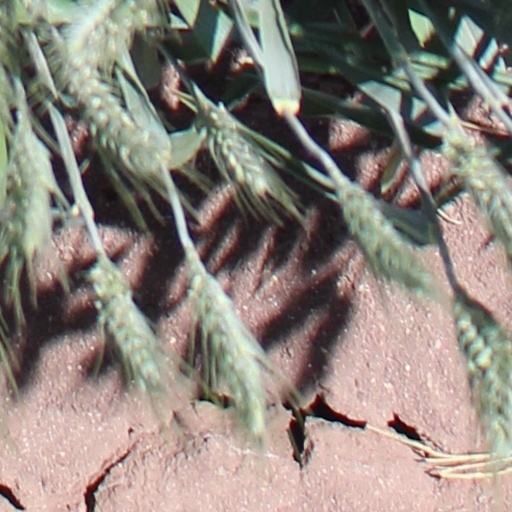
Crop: wheat